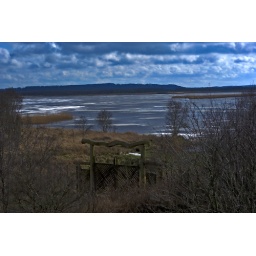
A little misattemped HDR image of a lake near my home village.